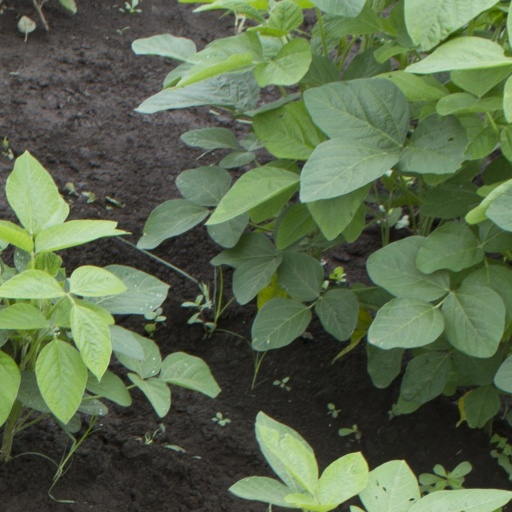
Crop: soybean